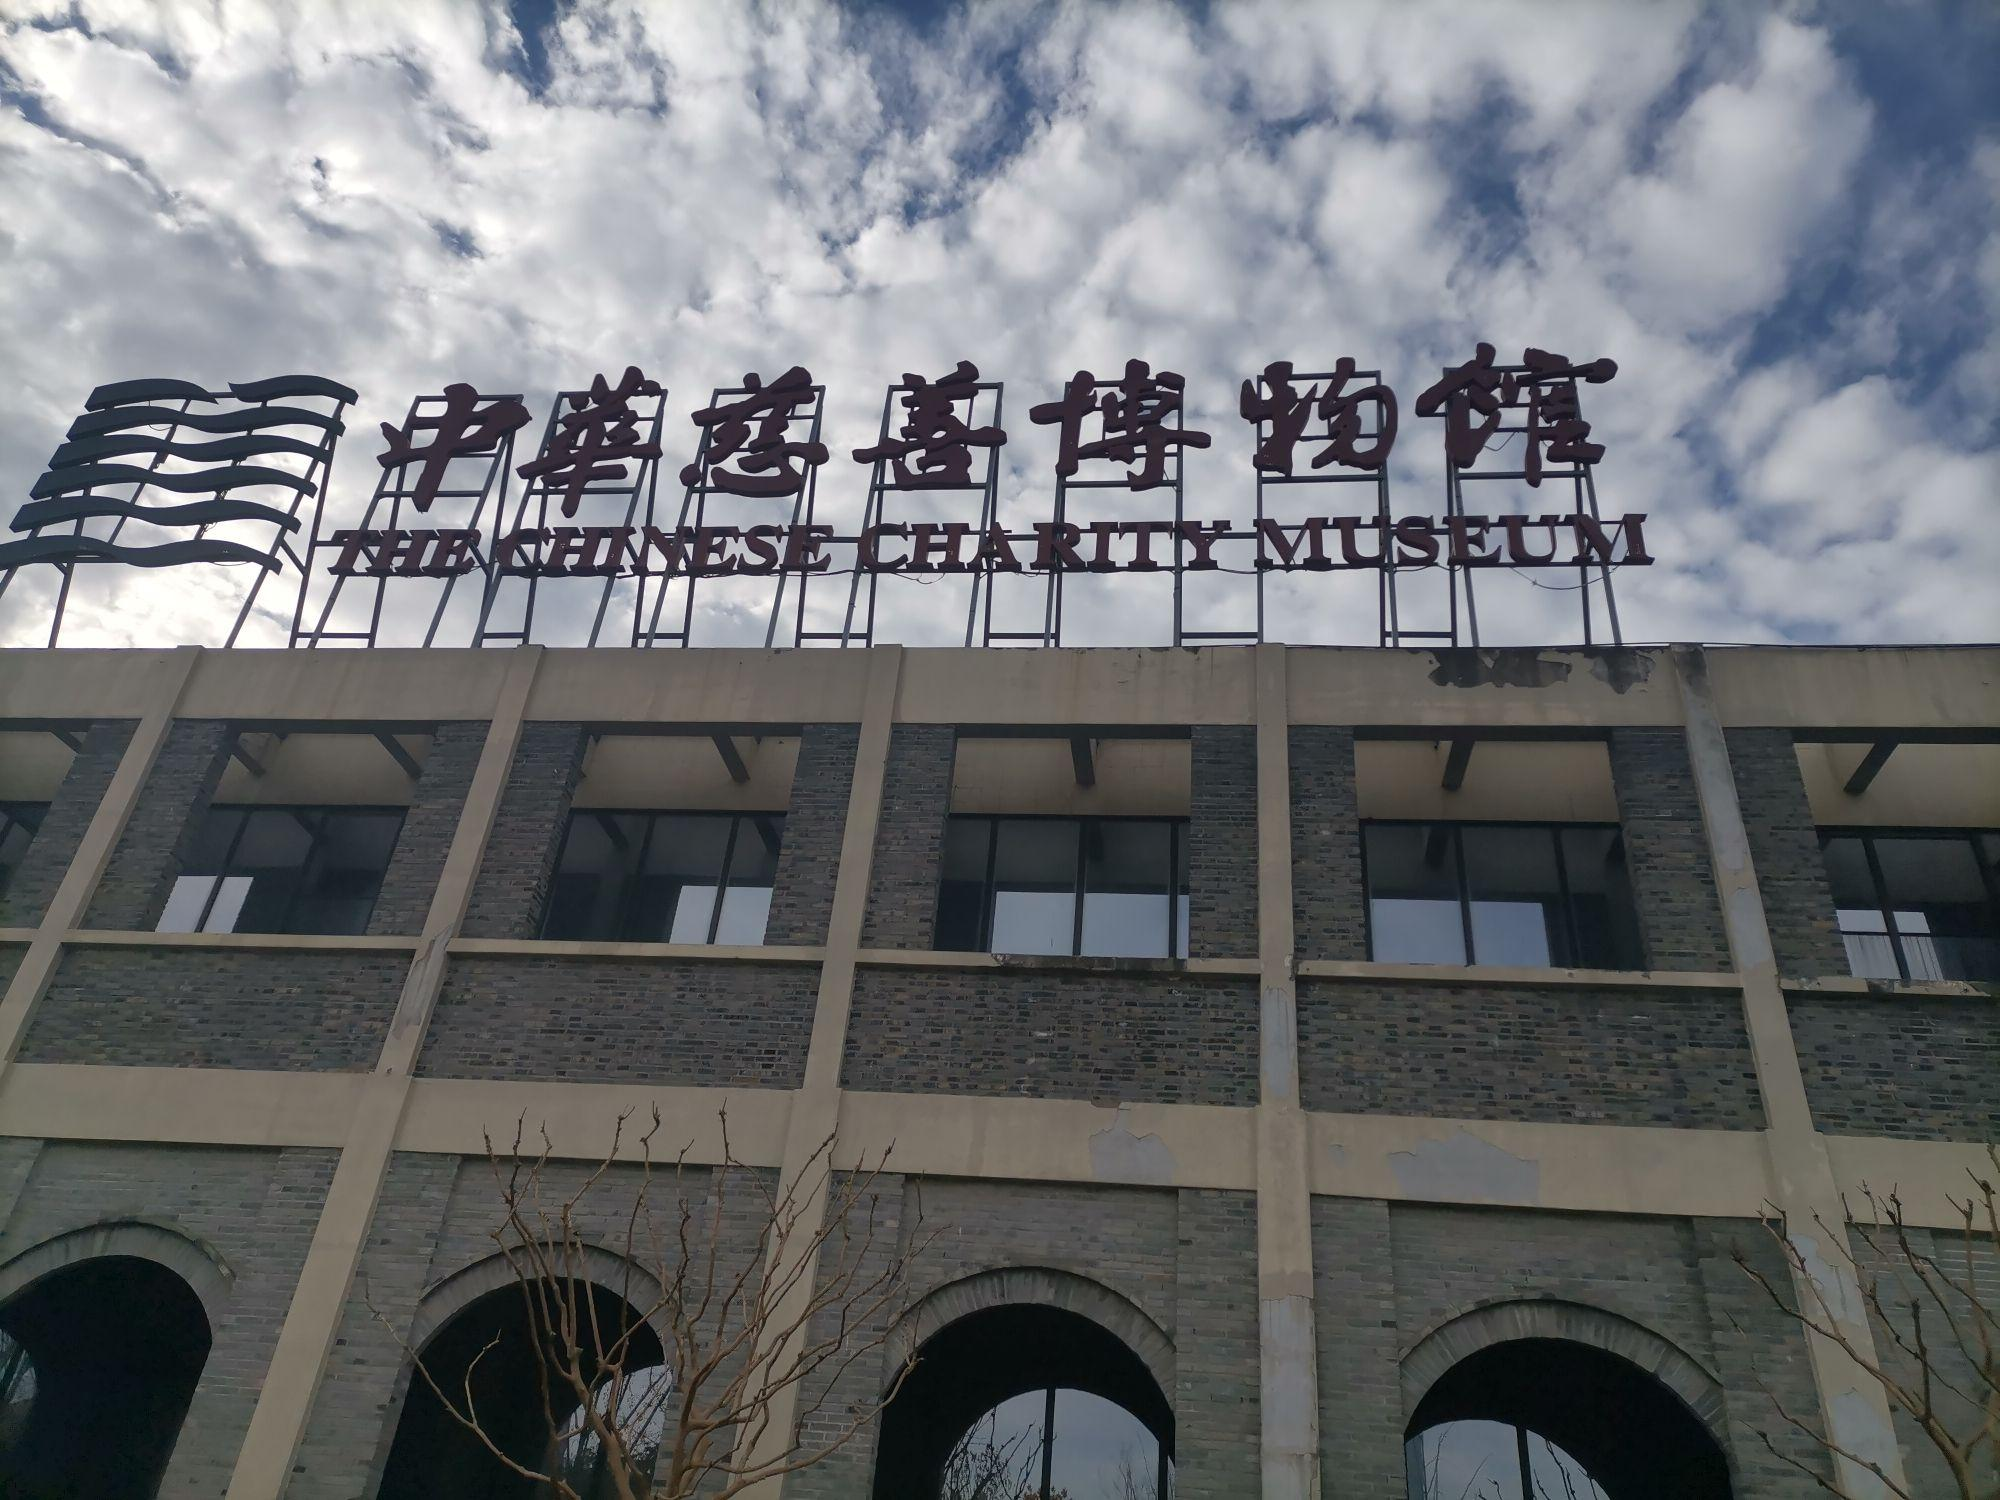
地标名称：中华慈善博物馆